Battle of Pontvallain

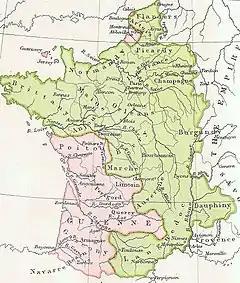

The English campaigned frequently on the continent, gaining a long run of military successes against larger forces across France. In 1356 a large French army was decisively defeated at the Battle of Poitiers, in which King John II of France, the son and successor of King Philip, was captured. This eventually led to peace being agreed, and the Treaty of Brétigny was signed in 1360. It ceded large parts of south-west France to England as its sovereign territory, while Edward renounced all claims to the French throne. The terms of Brétigny were meant to untangle the feudal responsibilities that had caused so much conflict, and, as far as the English were concerned, would concentrate their territory in an expanded version of Aquitaine. This had been part of the English royal estate in France since the reign of Henry II, and by the treaty it and Poitou became fiefdoms of Edward's oldest son, Edward the Black Prince. John was to pay three million écus as his ransom. The French were deeply unhappy with this arrangement.